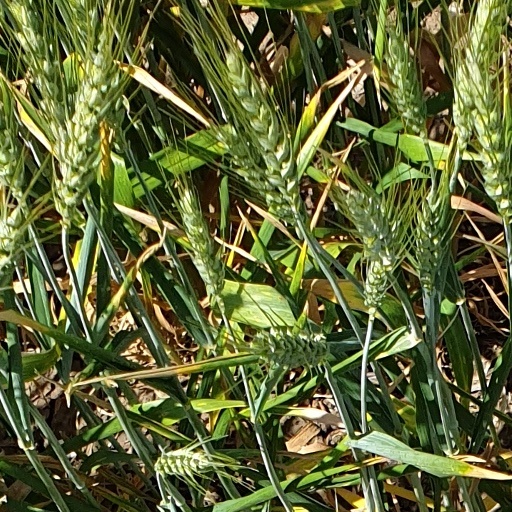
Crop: wheat